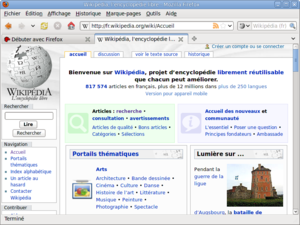
Capture d'écran de Mozilla Firefox 3.5 en français sur Gnu/Linux (Gnome).
Mozilla est une communauté développant des logiciels libres sous la direction de la Fondation Mozilla. Elle développe et publie les produits Mozilla, tous libres d'accès et respectant le Manifeste Mozilla émis en 2007 par Mitchell Baker afin d'améliorer l'internet. Les logiciels sont entre autres le navigateur internet Firefox ordinateurs et mobiles, le logiciel de courrier Thunderbird, l'OS Firefox mobile et le gestionnaire de bugs Bugzilla. Les différents usages du terme « Mozilla » sont indiqués ci-dessous dans l'ordre chronologique de leur apparition.